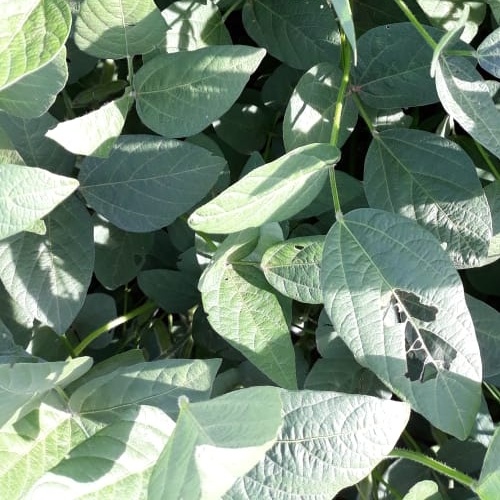
Label: Caterpillar